A Day at the Museum

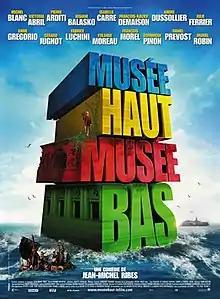
Theatrical release poster

A Day at the Museum is a 2008 French ensemble comedy film directed by Jean-Michel Ribes.